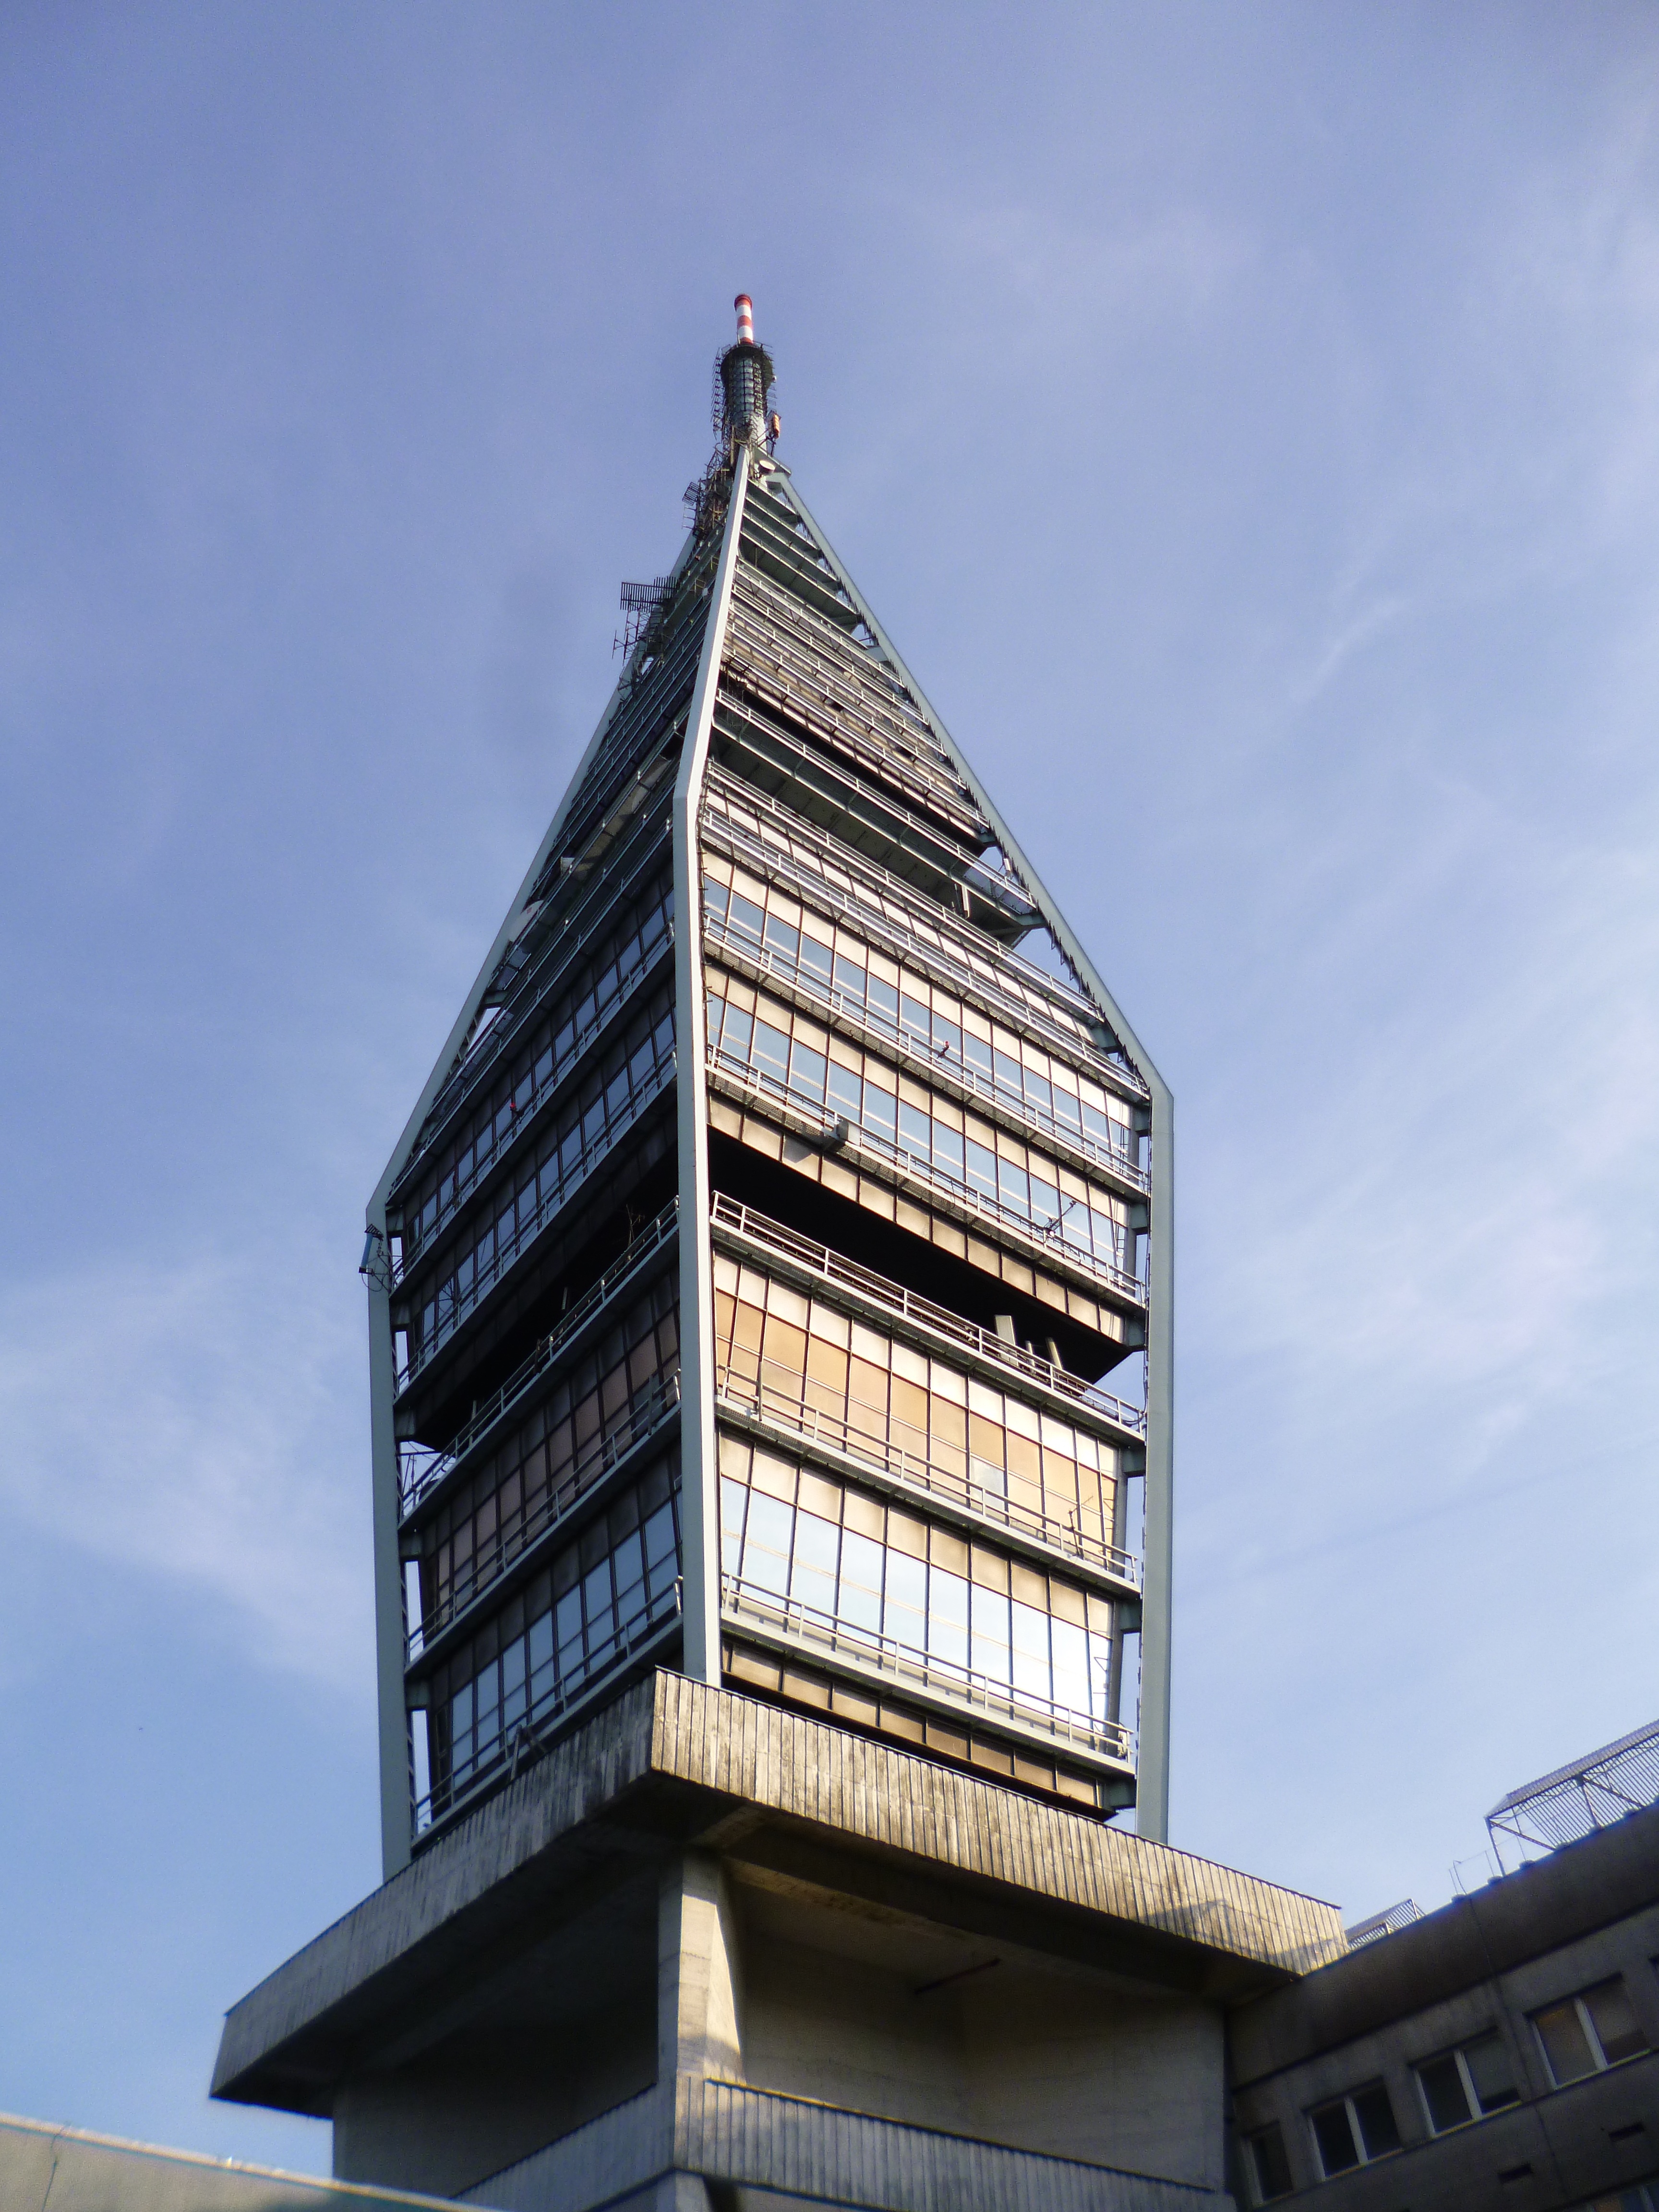
architecture, building, city, skyscraper, downtown, tower, landmark, facade, tower block, bratislava, slovakia, chamois, transmitter, the landmark, urban area, brutalist architecture